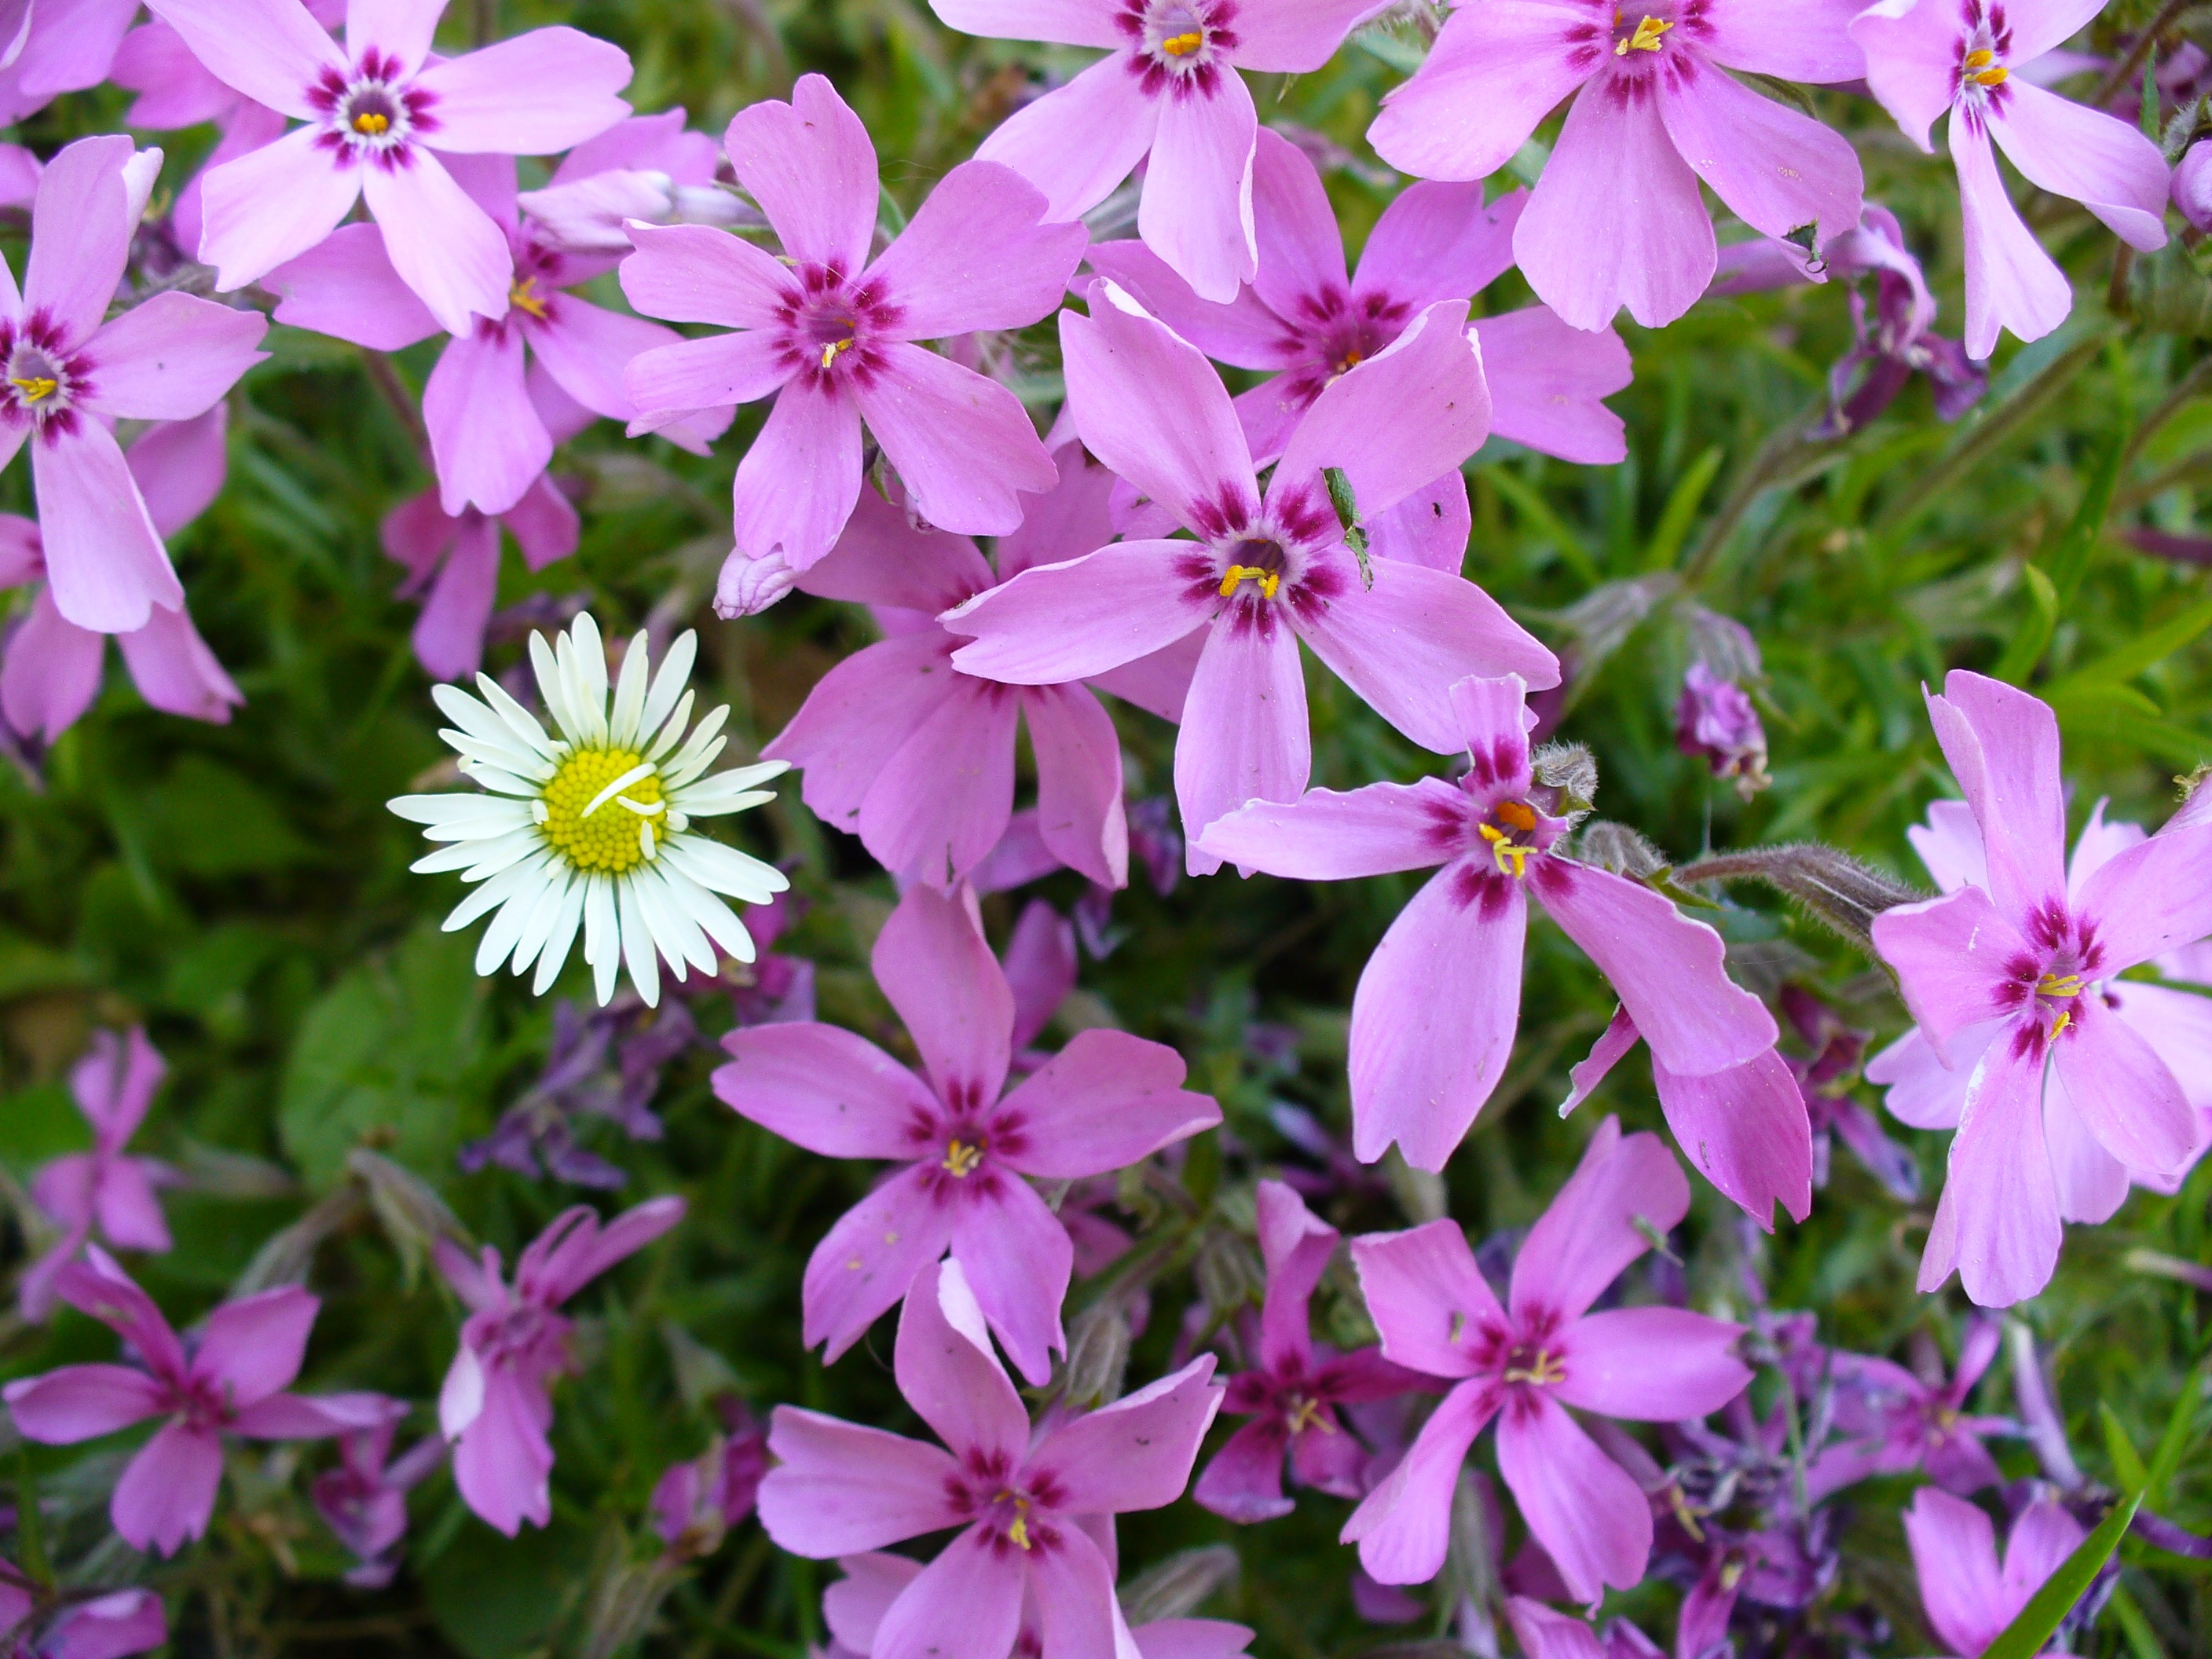
nature, blossom, plant, white, flower, petal, bloom, daisy, green, botany, colorful, close, flora, wildflower, clematis, flowering plant, annual plant, land plant